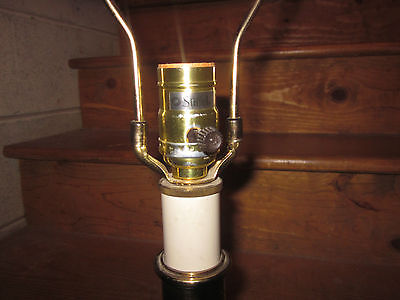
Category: table